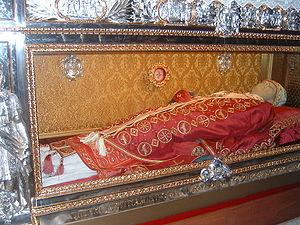
Tombe du pape Grégoire VII dans la cathédrale de Salerne en Italie. Sous la tombe, les derniers mots du pape
Voici la liste des nécropoles papales situées hors de la basilique Saint-Pierre. Sur 265 papes, 116 ont souhaité être enterré ailleurs qu'à la basilique Saint-Pierre de Rome.
Ildebrando de Soana, né vers 1015/1020 et mort le 25 mai 1085 à Salerne, est un moine bénédictin toscan qui devient en 1073 le 157ᵉ évêque de Rome et pape sous le nom de Grégoire VII, succédant à Alexandre II. Connu parfois comme le moine Hildebrand, il est le principal artisan de la réforme grégorienne, tout d'abord en tant que conseiller du pape Léon IX et de ses successeurs, puis sous son propre pontificat.